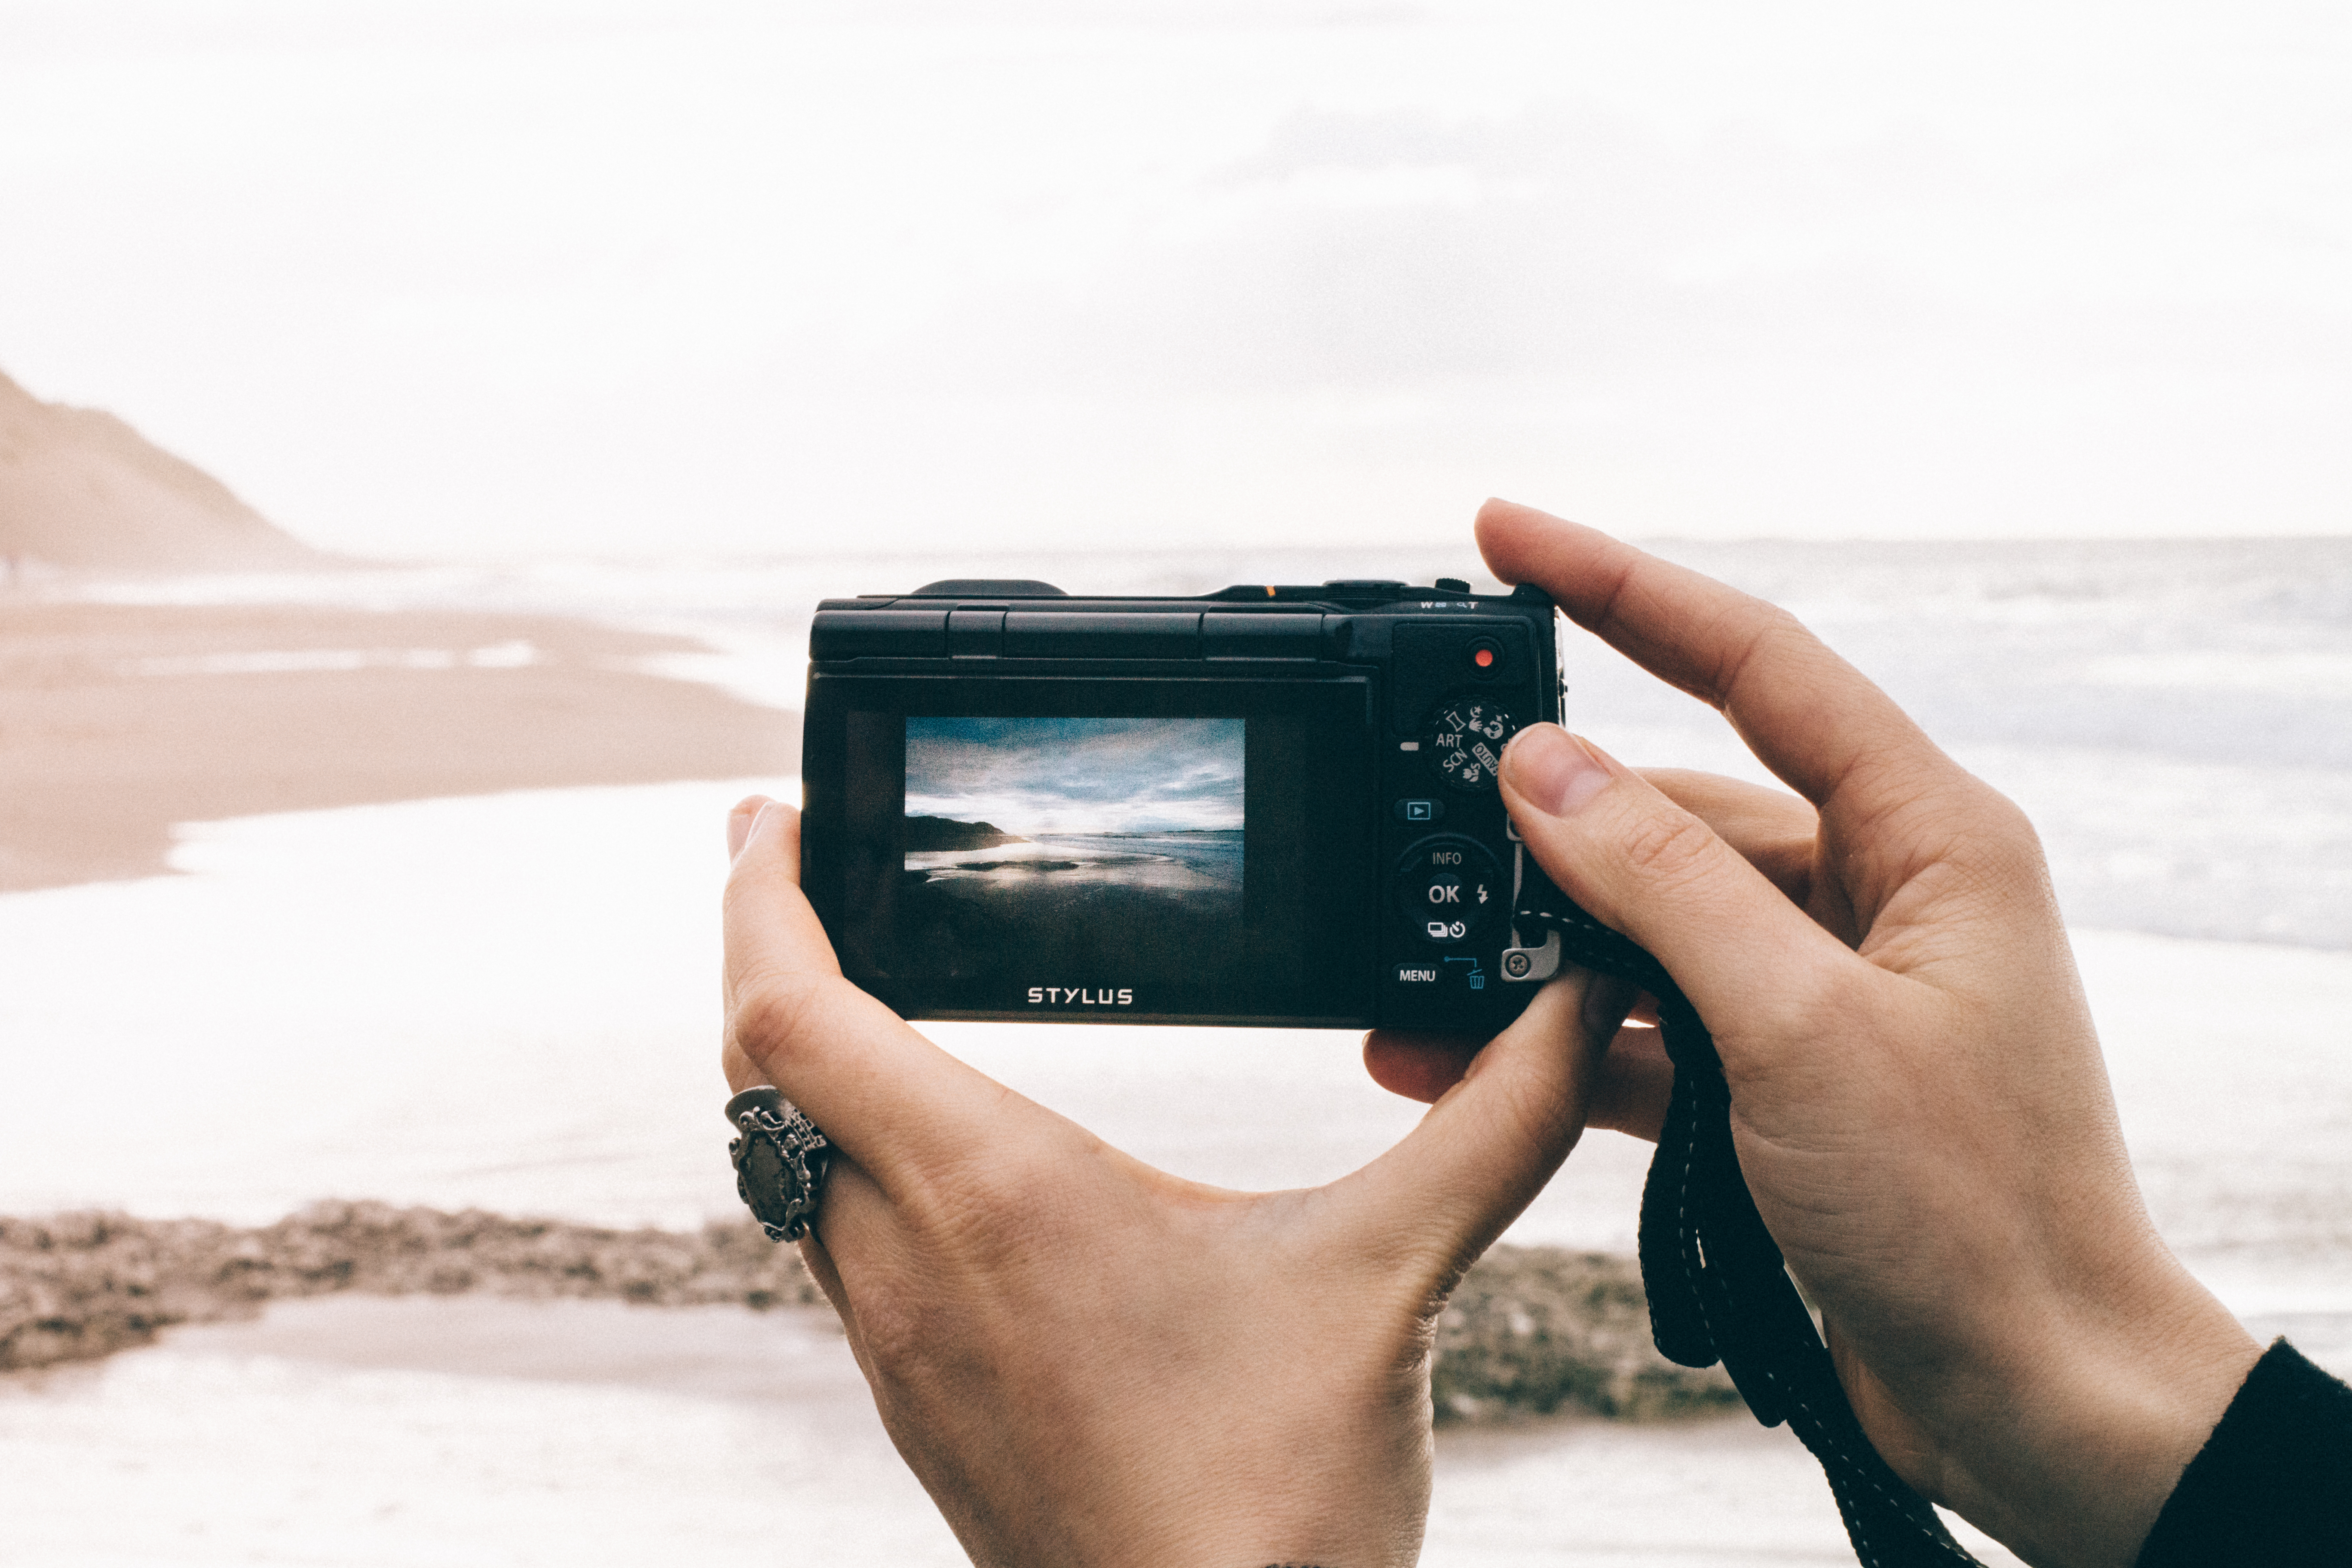
smartphone, hand, beach, sea, sand, ocean, camera, photography, gadget, mobile phone, taking photo, brand, hands